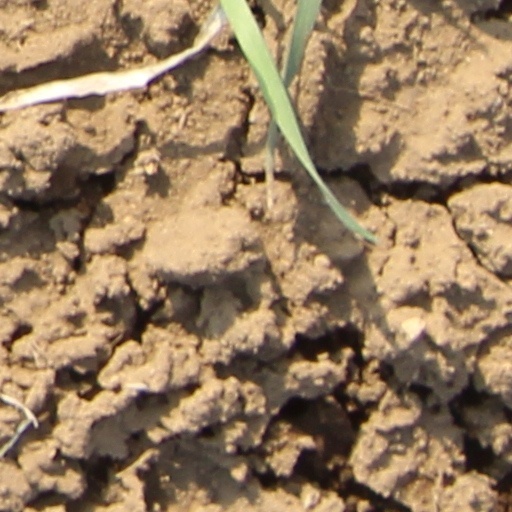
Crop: wheat